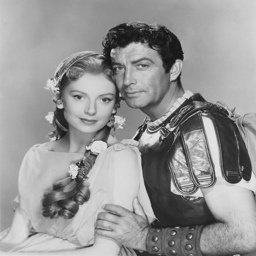
actor i love her smile in this :)